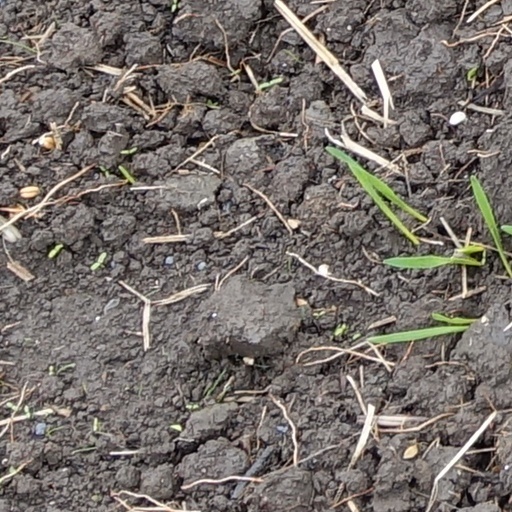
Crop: wheat